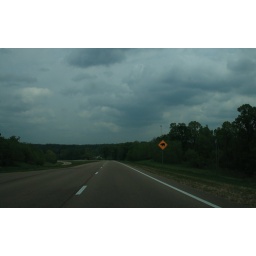
I really didn't expect to see black bears in Mississippi